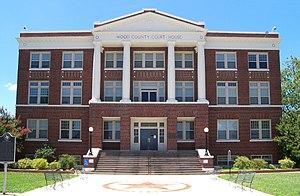
Le comté de Wood, en anglais : Wood County, est un comté situé au nord-est de l'État du Texas aux États-Unis. Fondé le 5 février 1850, son siège de comté est la ville Quitman. Selon le recensement des États-Unis de 2010, sa population est de 41 964 habitants. Le comté a une superficie de 1 801,8 km², dont 1 671,1 km² en surfaces terrestres. Il est nommé en référence à George Tyler Wood, gouverneur du Texas.